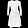
Label: Dress